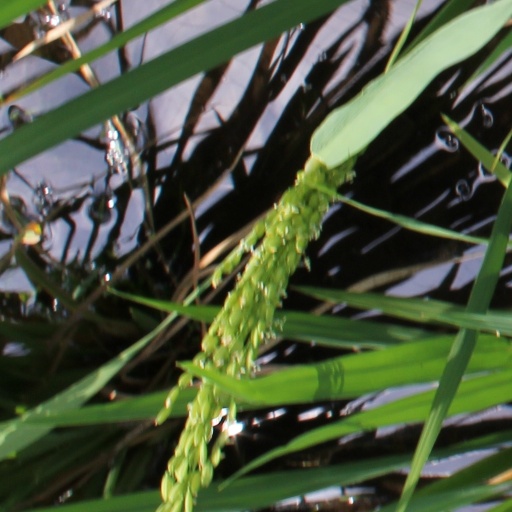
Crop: rice